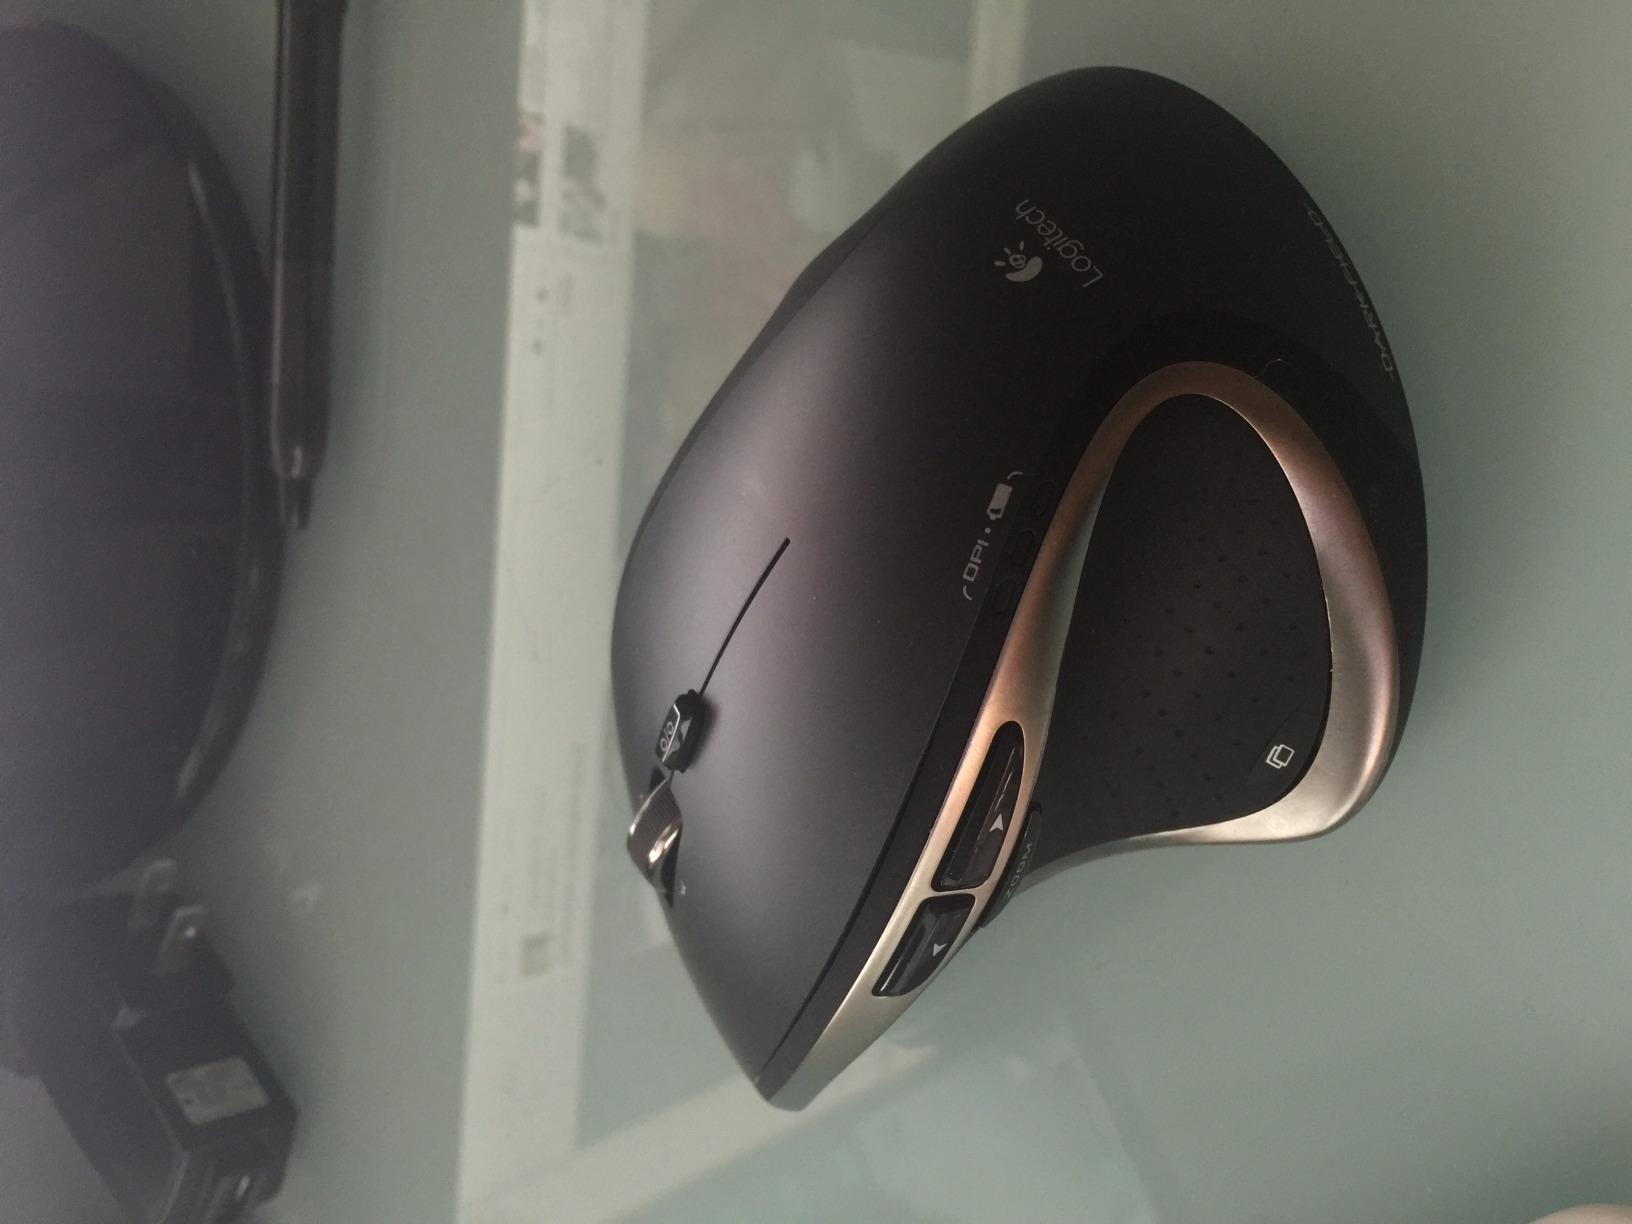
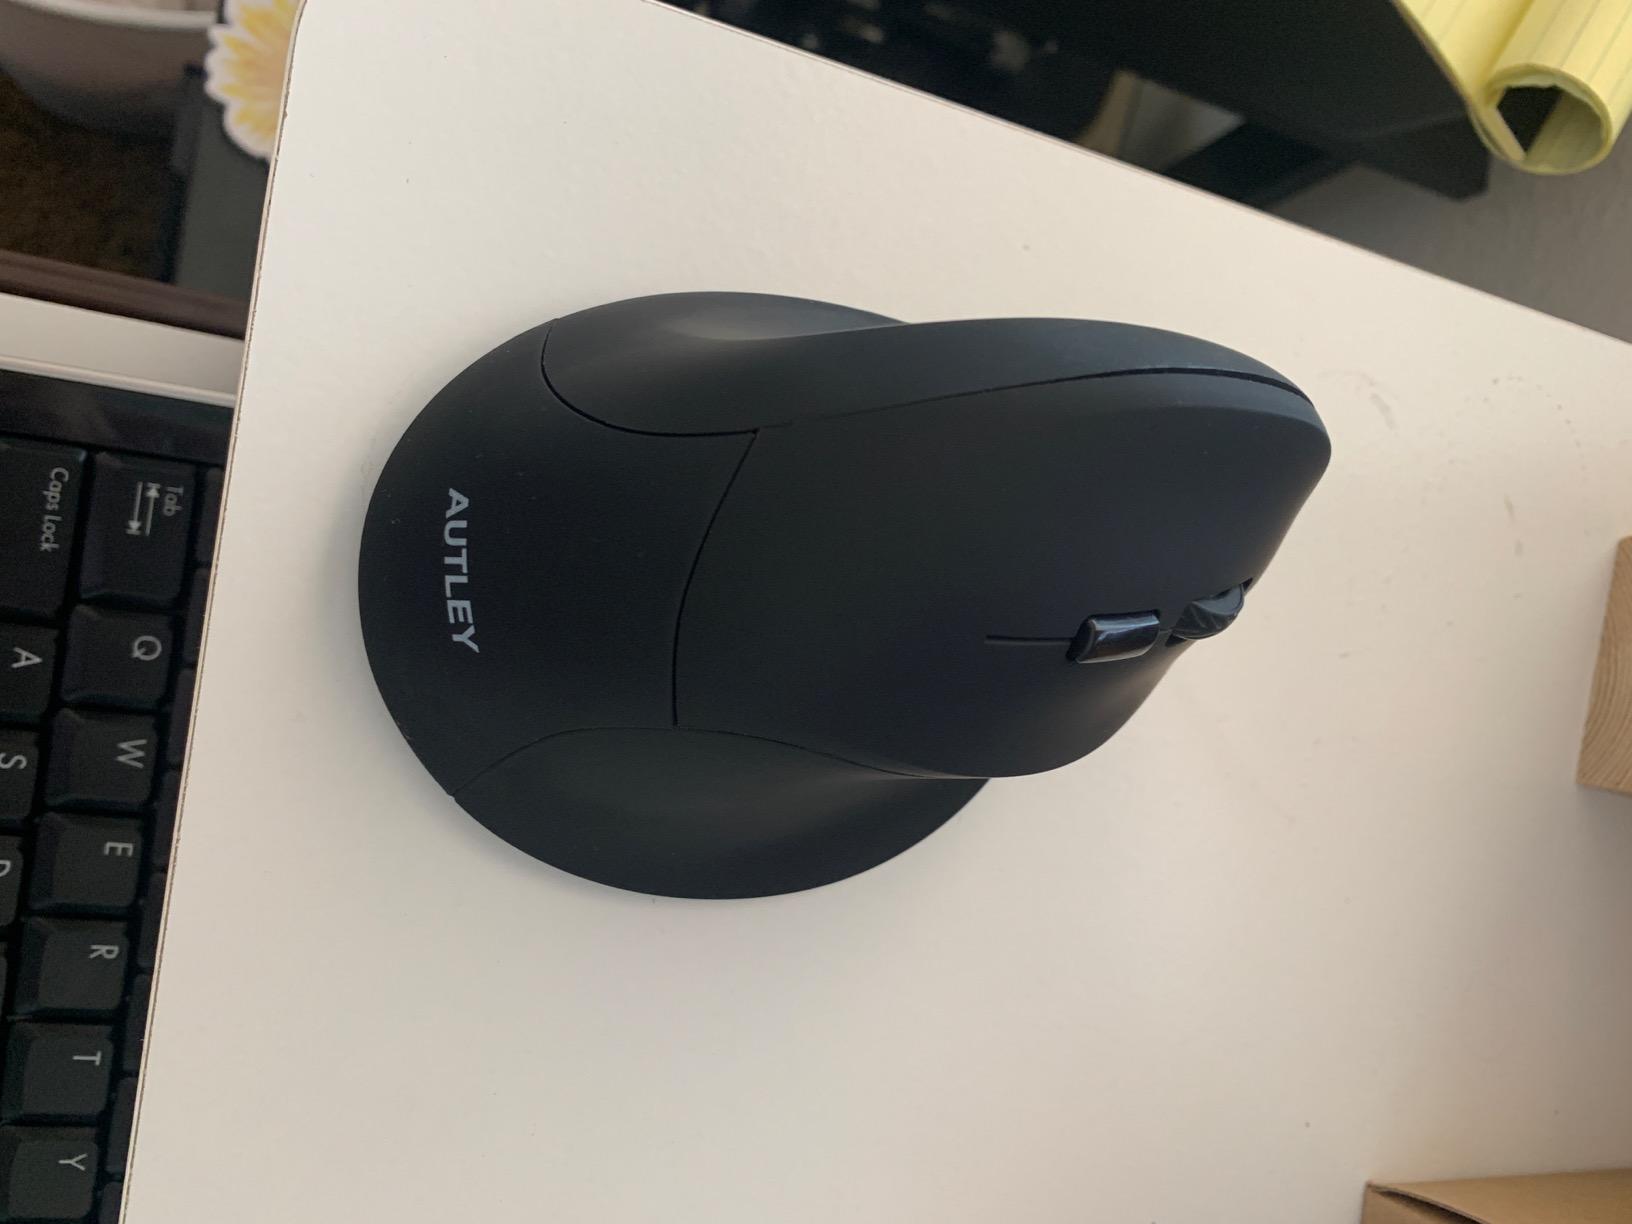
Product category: mouse
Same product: no